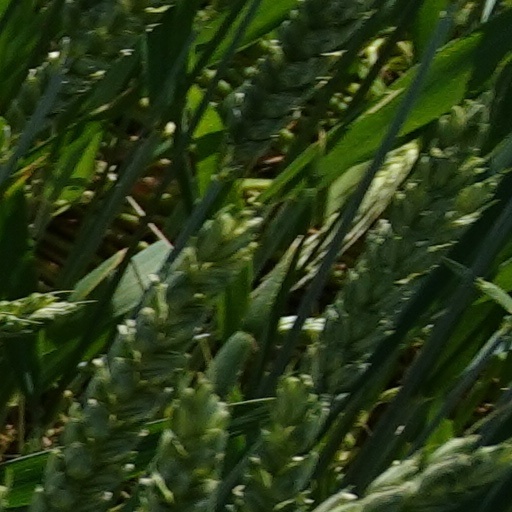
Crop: wheat